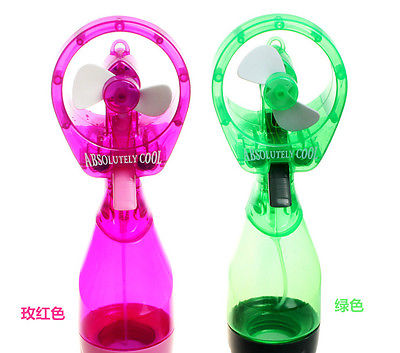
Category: fan